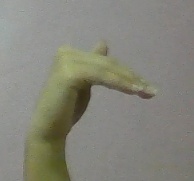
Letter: khaa